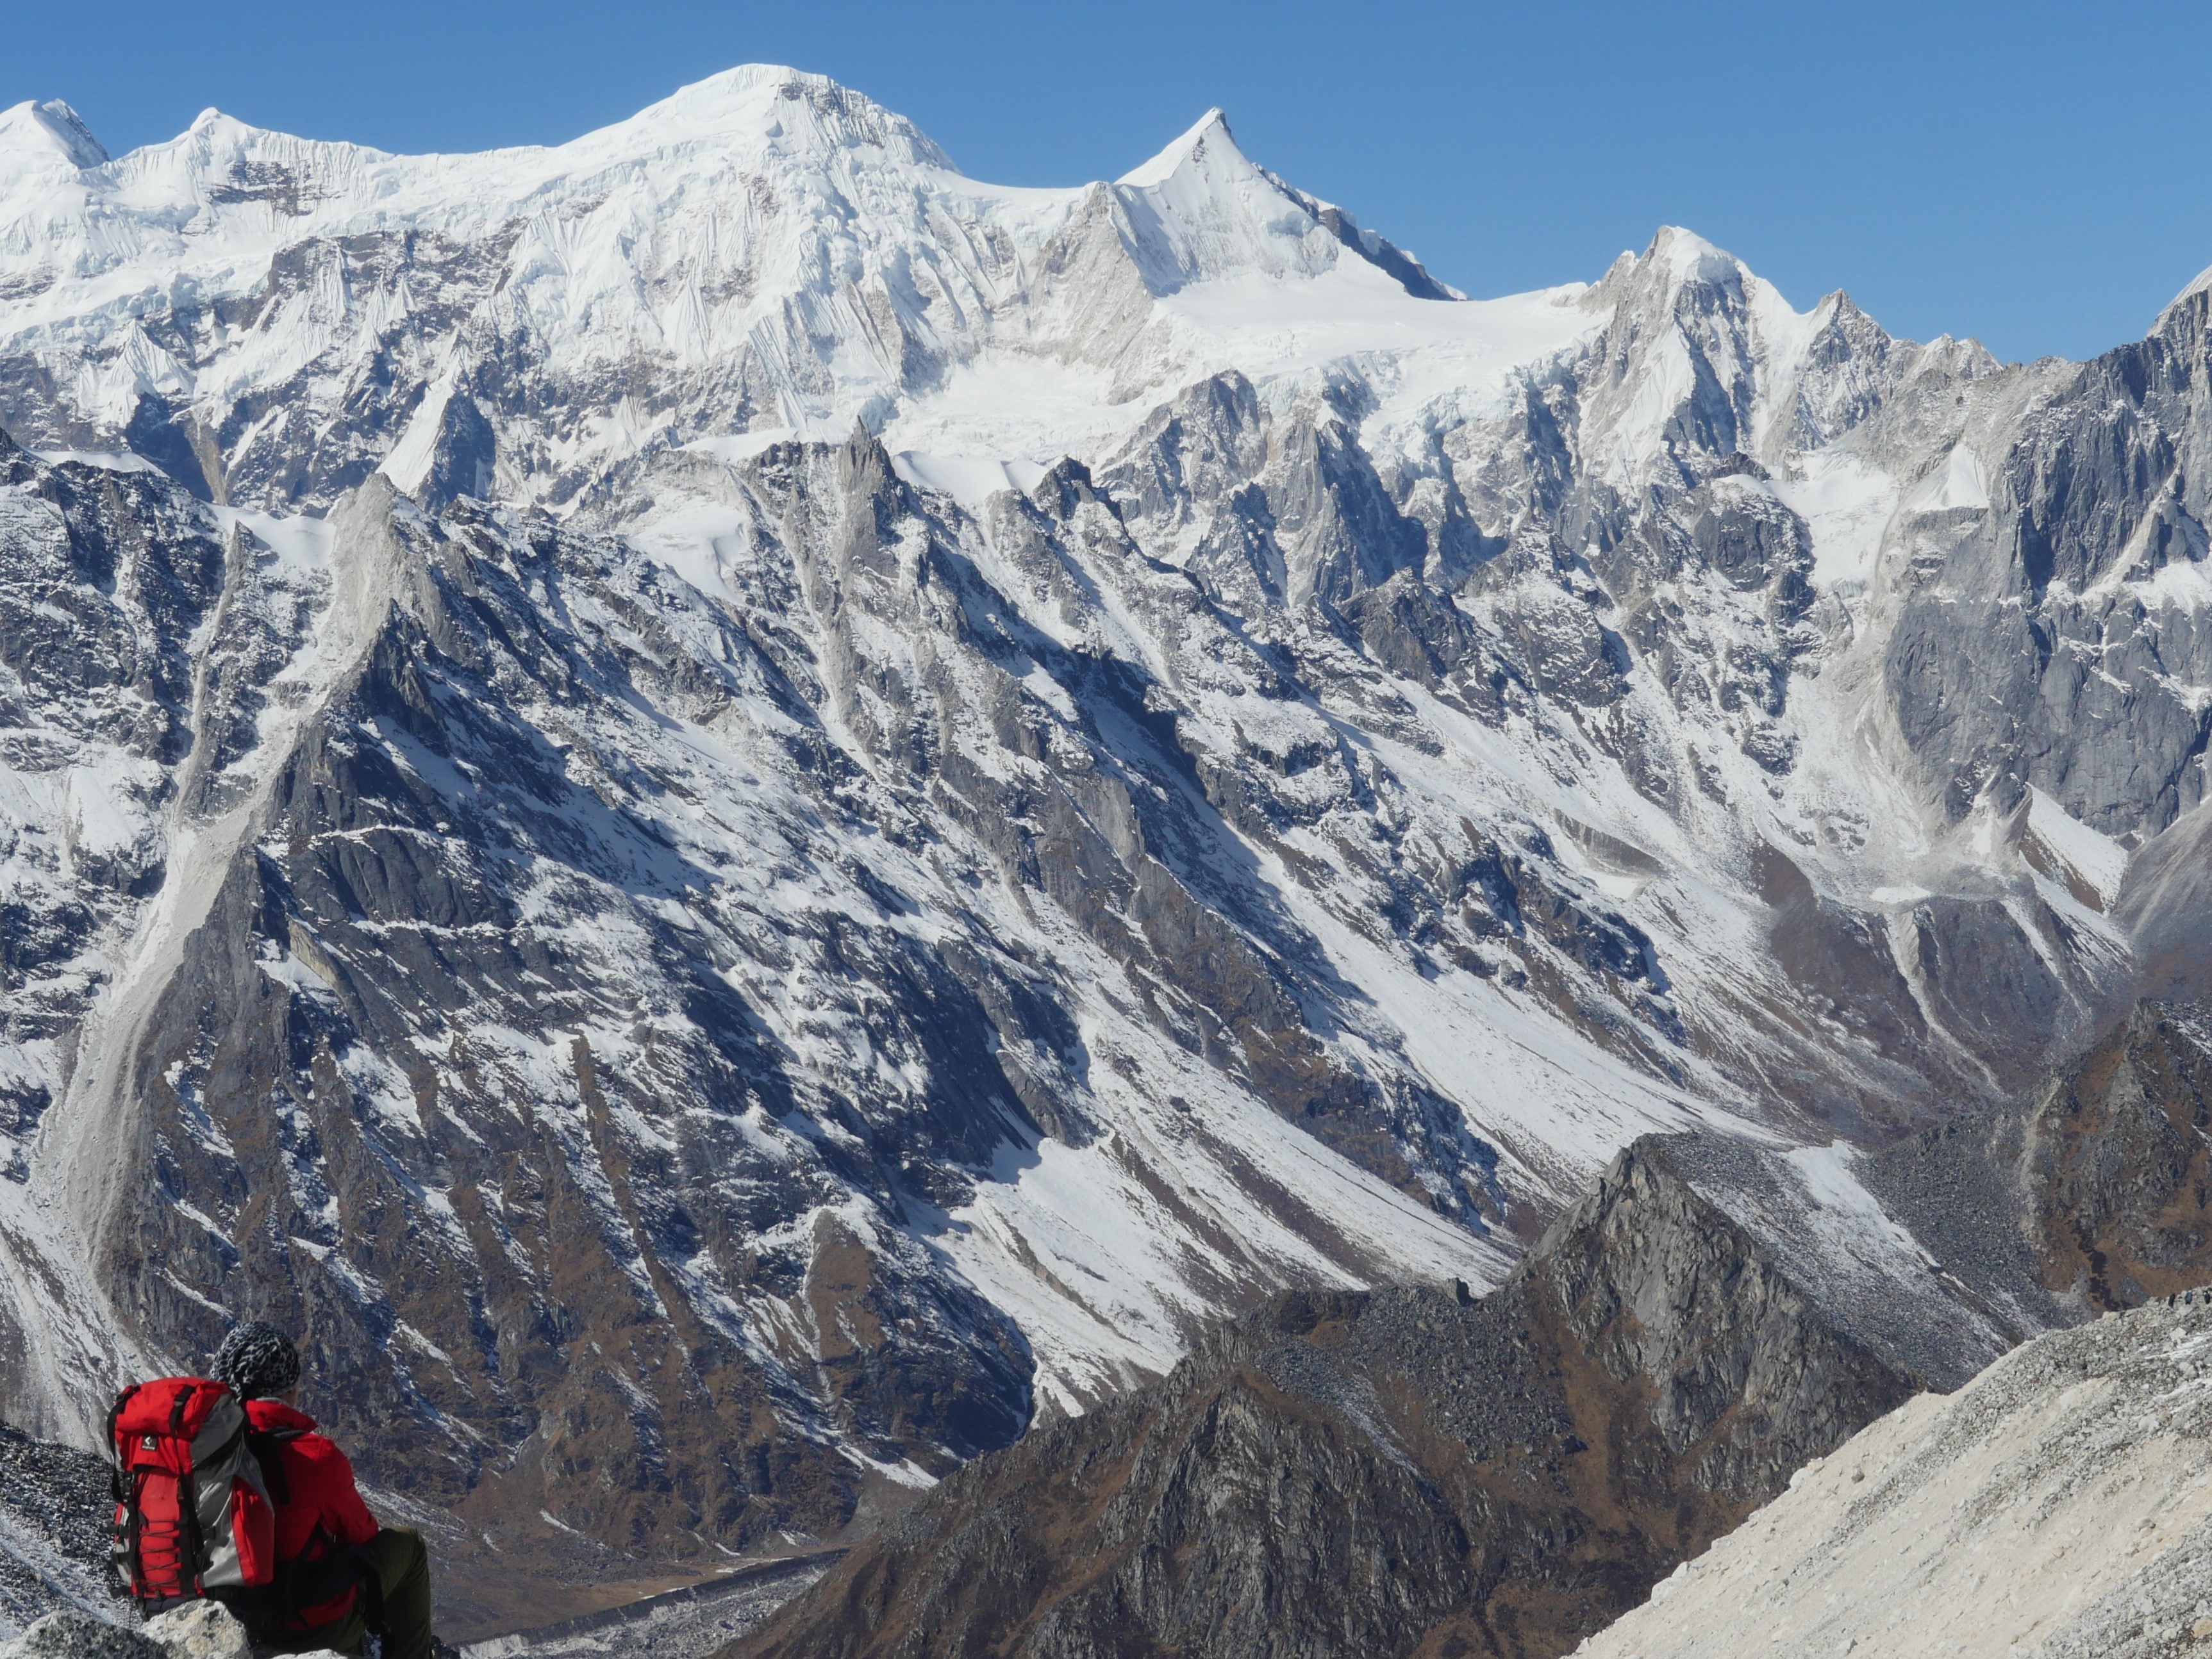
nature, mountainous landforms, mountain, mountain range, ar te, ridge, glacial landform, massif, summit, wilderness, moraine, alps, geological phenomenon, fell, batholith, geology, cirque, nunatak, highland, rock, valley, formation, hill station, mountaineering, terrain, ice cap, landscape, glacier, mount scenery, mountaineer, adventure, hill, national park